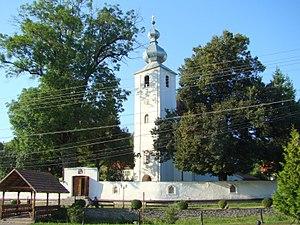
Vețca ou Székelyvécke en hongrois est une commune roumaine du județ de Mureș, dans la région historique de Transylvanie et dans la région de développement du Centre.